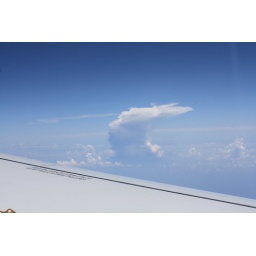
Strange cloud in the sky that reminded me of rabbitt.